Teraju

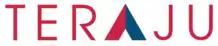

Teraju, officially the Unit Peneraju Agenda Bumiputera, is a Malaysian government initiative. It was established as a strategic unit under the Prime Minister's Department on February 8, 2011, with the aim of increasing Bumiputera participation in the economy of the country.